René Breitbarth

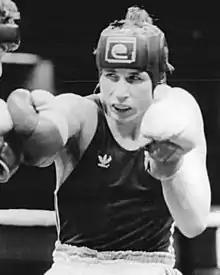
Breitbarth in 1986

Rene Breitbarth (born 24 April 1966 in Mühlhausen) is a former boxer from East Germany who won a Light Flyweight gold medal at the 1985 European Amateur Championships. In 1986, he won the bantamweight silver medal at the 1986 World Amateur Boxing Championships in Reno. At the 1988 Summer Olympics, he was defeated by Jorge Eliécer Julio of Colombia in the round of 16 of the bantamweight category.